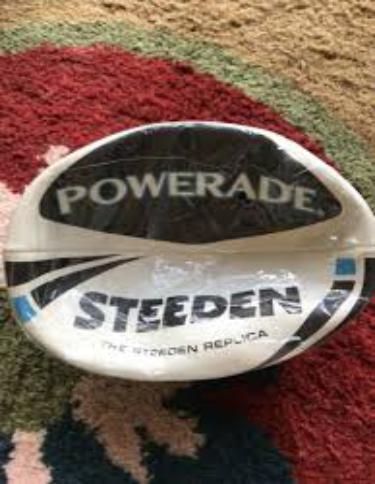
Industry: Sports